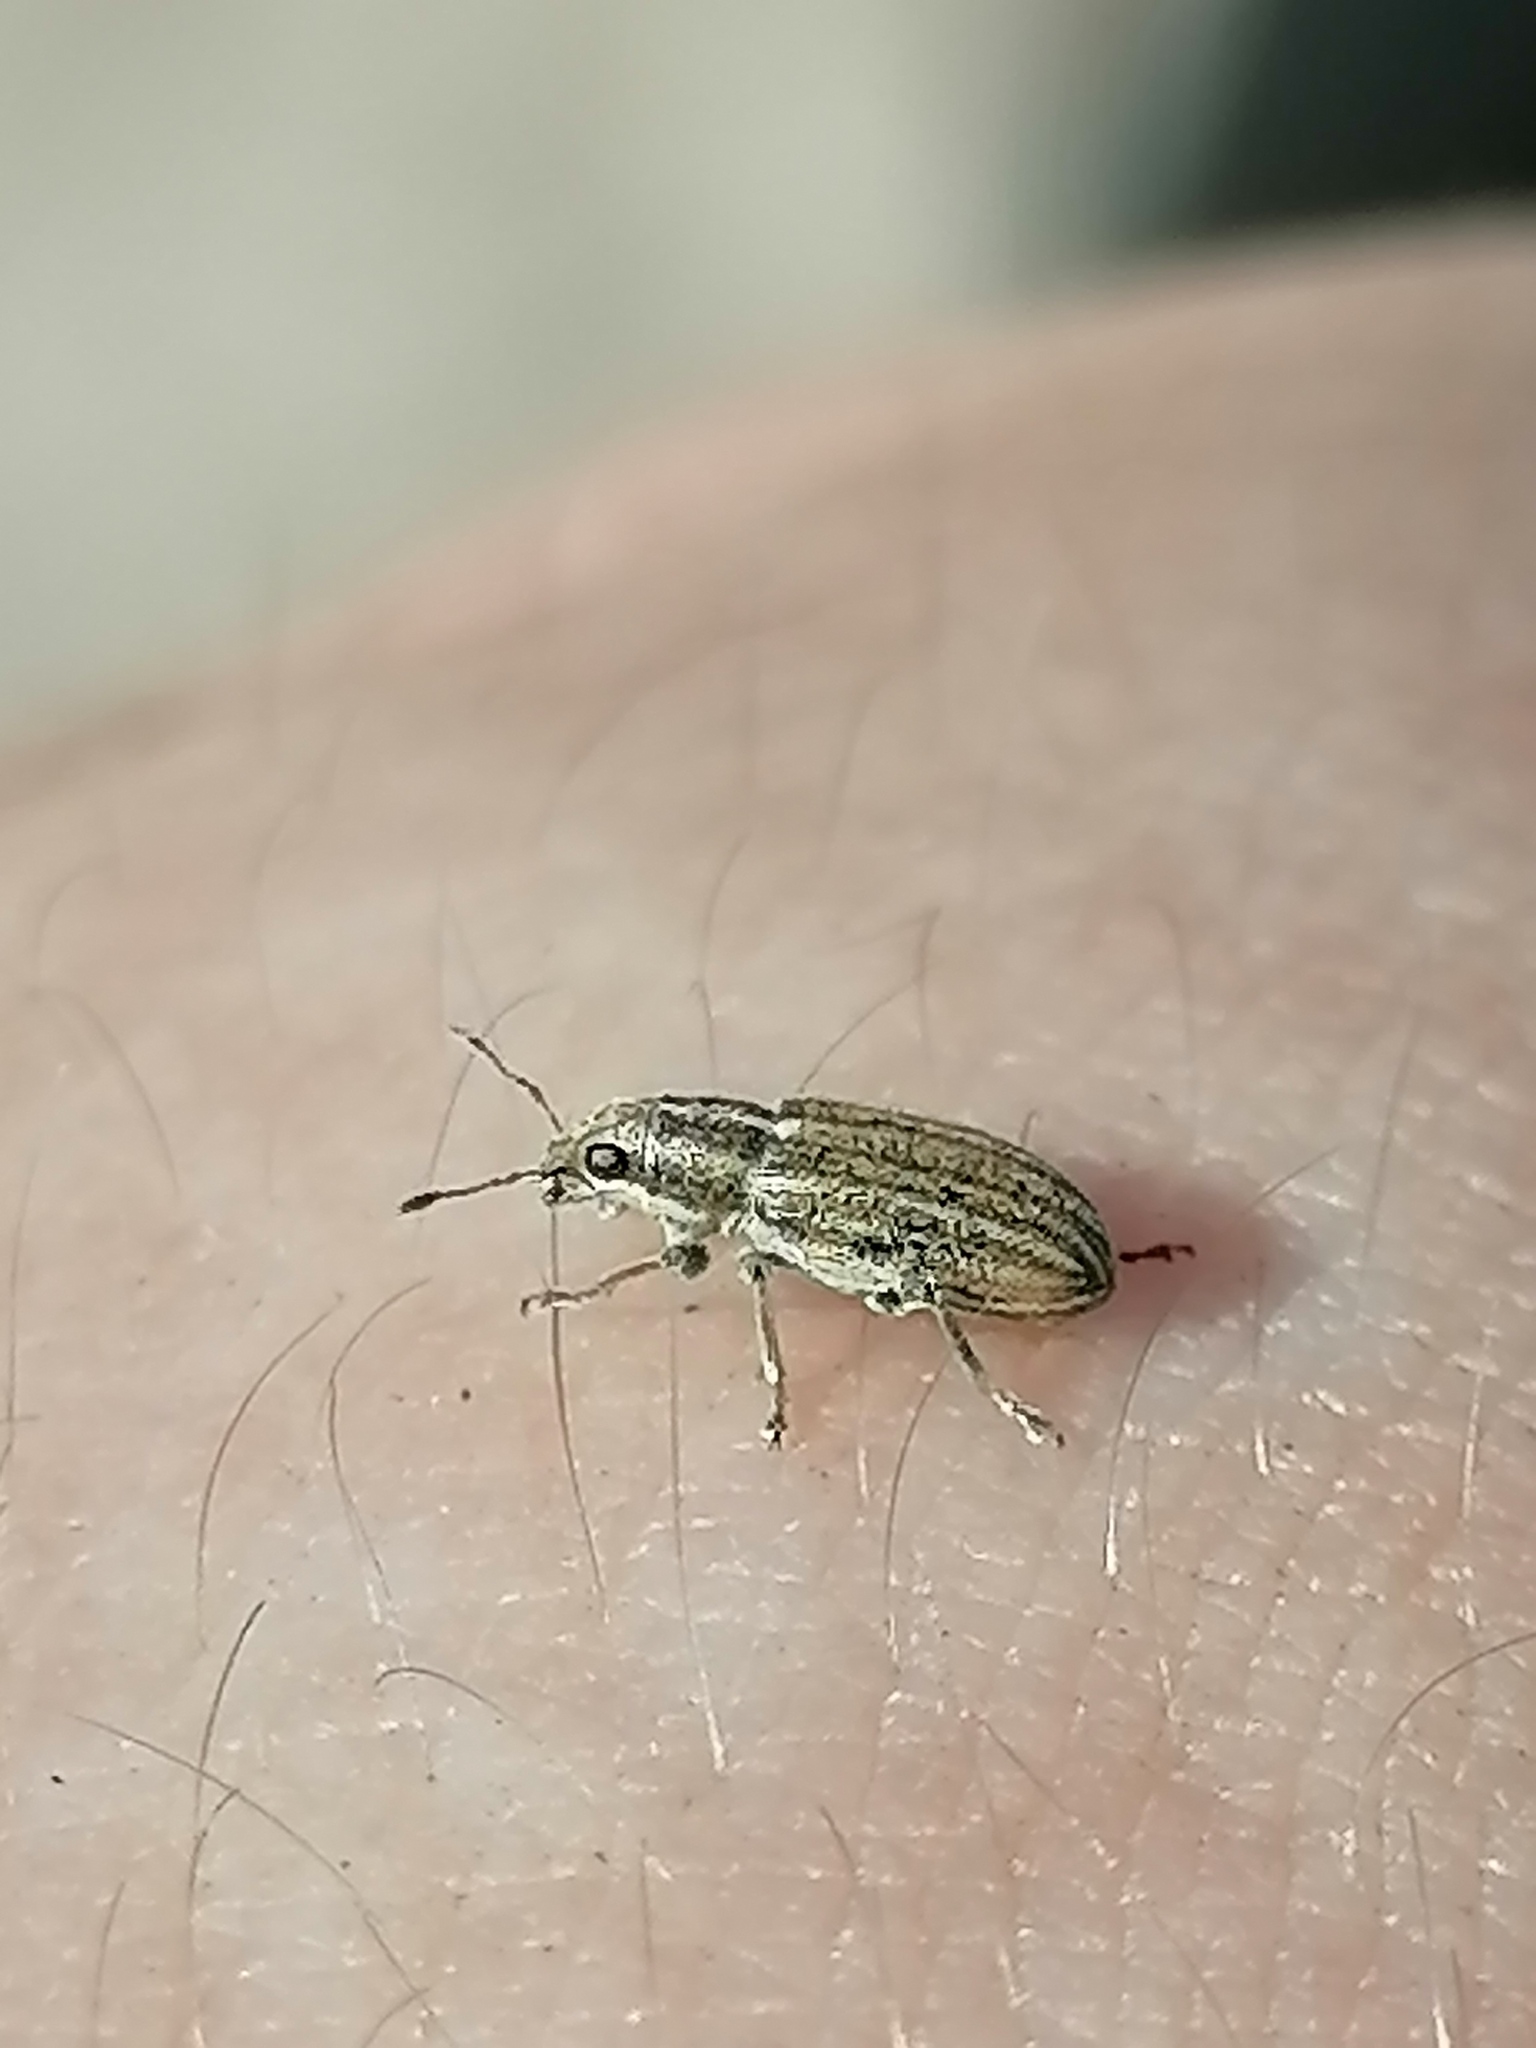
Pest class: pea_leaf_weevil